Esbjerg Speedway Klub

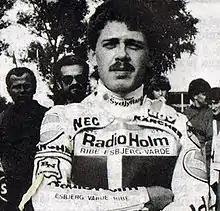
Erik Gundersen

In 1986, the professional Danish Speedway League or Superliga was created, of which Esbjerg were a founder member. The Vikings were able to call upon the world champion Erik Gundersen for the new era. Despite having one of the world's best riders the team struggled to make an impact and when they finished last in 1990 they dropped out of the top tier.